Santa Maria di Piazza, Busto Arsizio

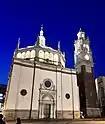
The church at night

Internally, the lower, square part, which is cut at the corners by diagonal arches forming niches and bonnets, refers back to Leonardo da Vinci's numerous studies of centrally planned churches, while the octagonal drum with a ring of niches (the crown of the 12 saints) and the eight nails of the covering vault echo the examples of the Church of Santa Maria di Canepanova in Pavia and of the Civic Temple of the Blessed Virgin Incoronata in Lodi and Santa Maria della Croce in Crema.